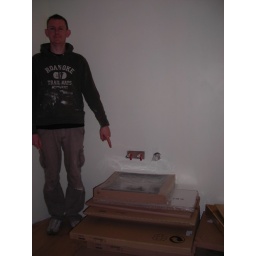
kitchen in boxes